Geography of Israel

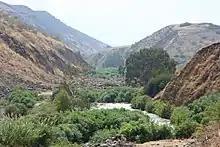
Jordan Rift Valley

East of the central highlands lies the Jordan Rift Valley, which is a small part of the -long Syrian-East African Rift. In Israel the Rift Valley is dominated by the Jordan River, the Sea of Galilee (an important freshwater source also known as Lake Tiberias and Lake Kinneret), and the Dead Sea. The Jordan, Israel's largest river, originates in the Dan, Baniyas, and Hasbani rivers near Mount Hermon in the Anti-Lebanon Mountains and flows south through the drained Hula Basin into the freshwater Lake Tiberias. Lake Tiberias is in size and, depending on the season and rainfall, is at about below sea level. With a water capacity estimated at , it serves as the principal reservoir of the National Water Carrier (also known as the Kinneret-Negev Conduit). The Jordan River continues its course from the southern end of Lake Tiberias (forming the boundary between the West Bank and Jordan) to its terminus in the highly saline Dead Sea. The Dead Sea is in size and, at below sea level, is the lowest surface point on the earth. South of the Dead Sea, the Rift Valley continues in the Arabah (Hebrew "Arava", Arabic "Wadi 'Arabah"), which has no permanent water flow, for to the Gulf of Eilat.